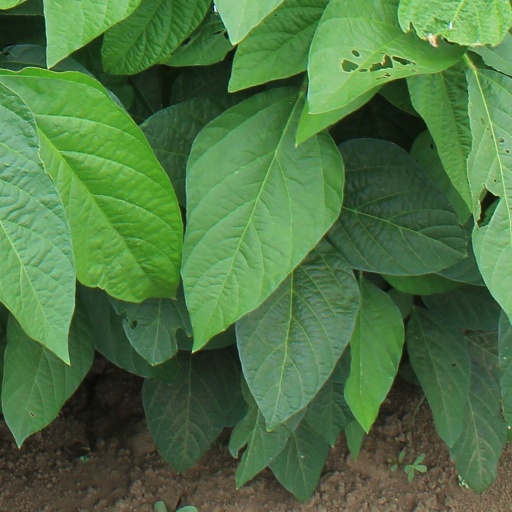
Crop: soybean